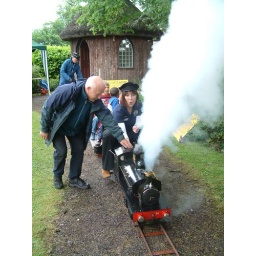
Curator manager at the controls, the miniature railway train sets off in a cloud of steam!